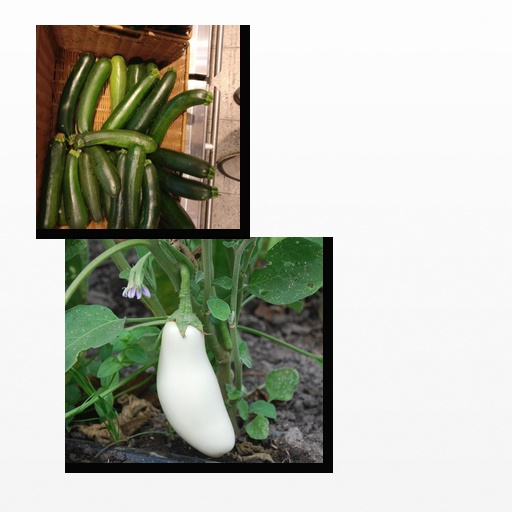
Food items: eggplant, zucchini